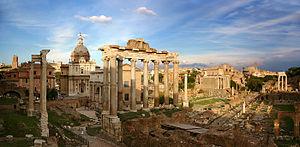
L'Italie /itali/, en forme longue la République italienne, est un pays d'Europe du Sud correspondant physiquement à une partie continentale, une péninsule située au centre de la mer Méditerranée et une partie insulaire constituée par les deux plus grandes îles de cette mer, la Sicile et la Sardaigne, et beaucoup d'autres îles plus petites. Elle est rattachée au reste du continent par le massif des Alpes. Le territoire italien correspond approximativement à la région géographique homonyme.